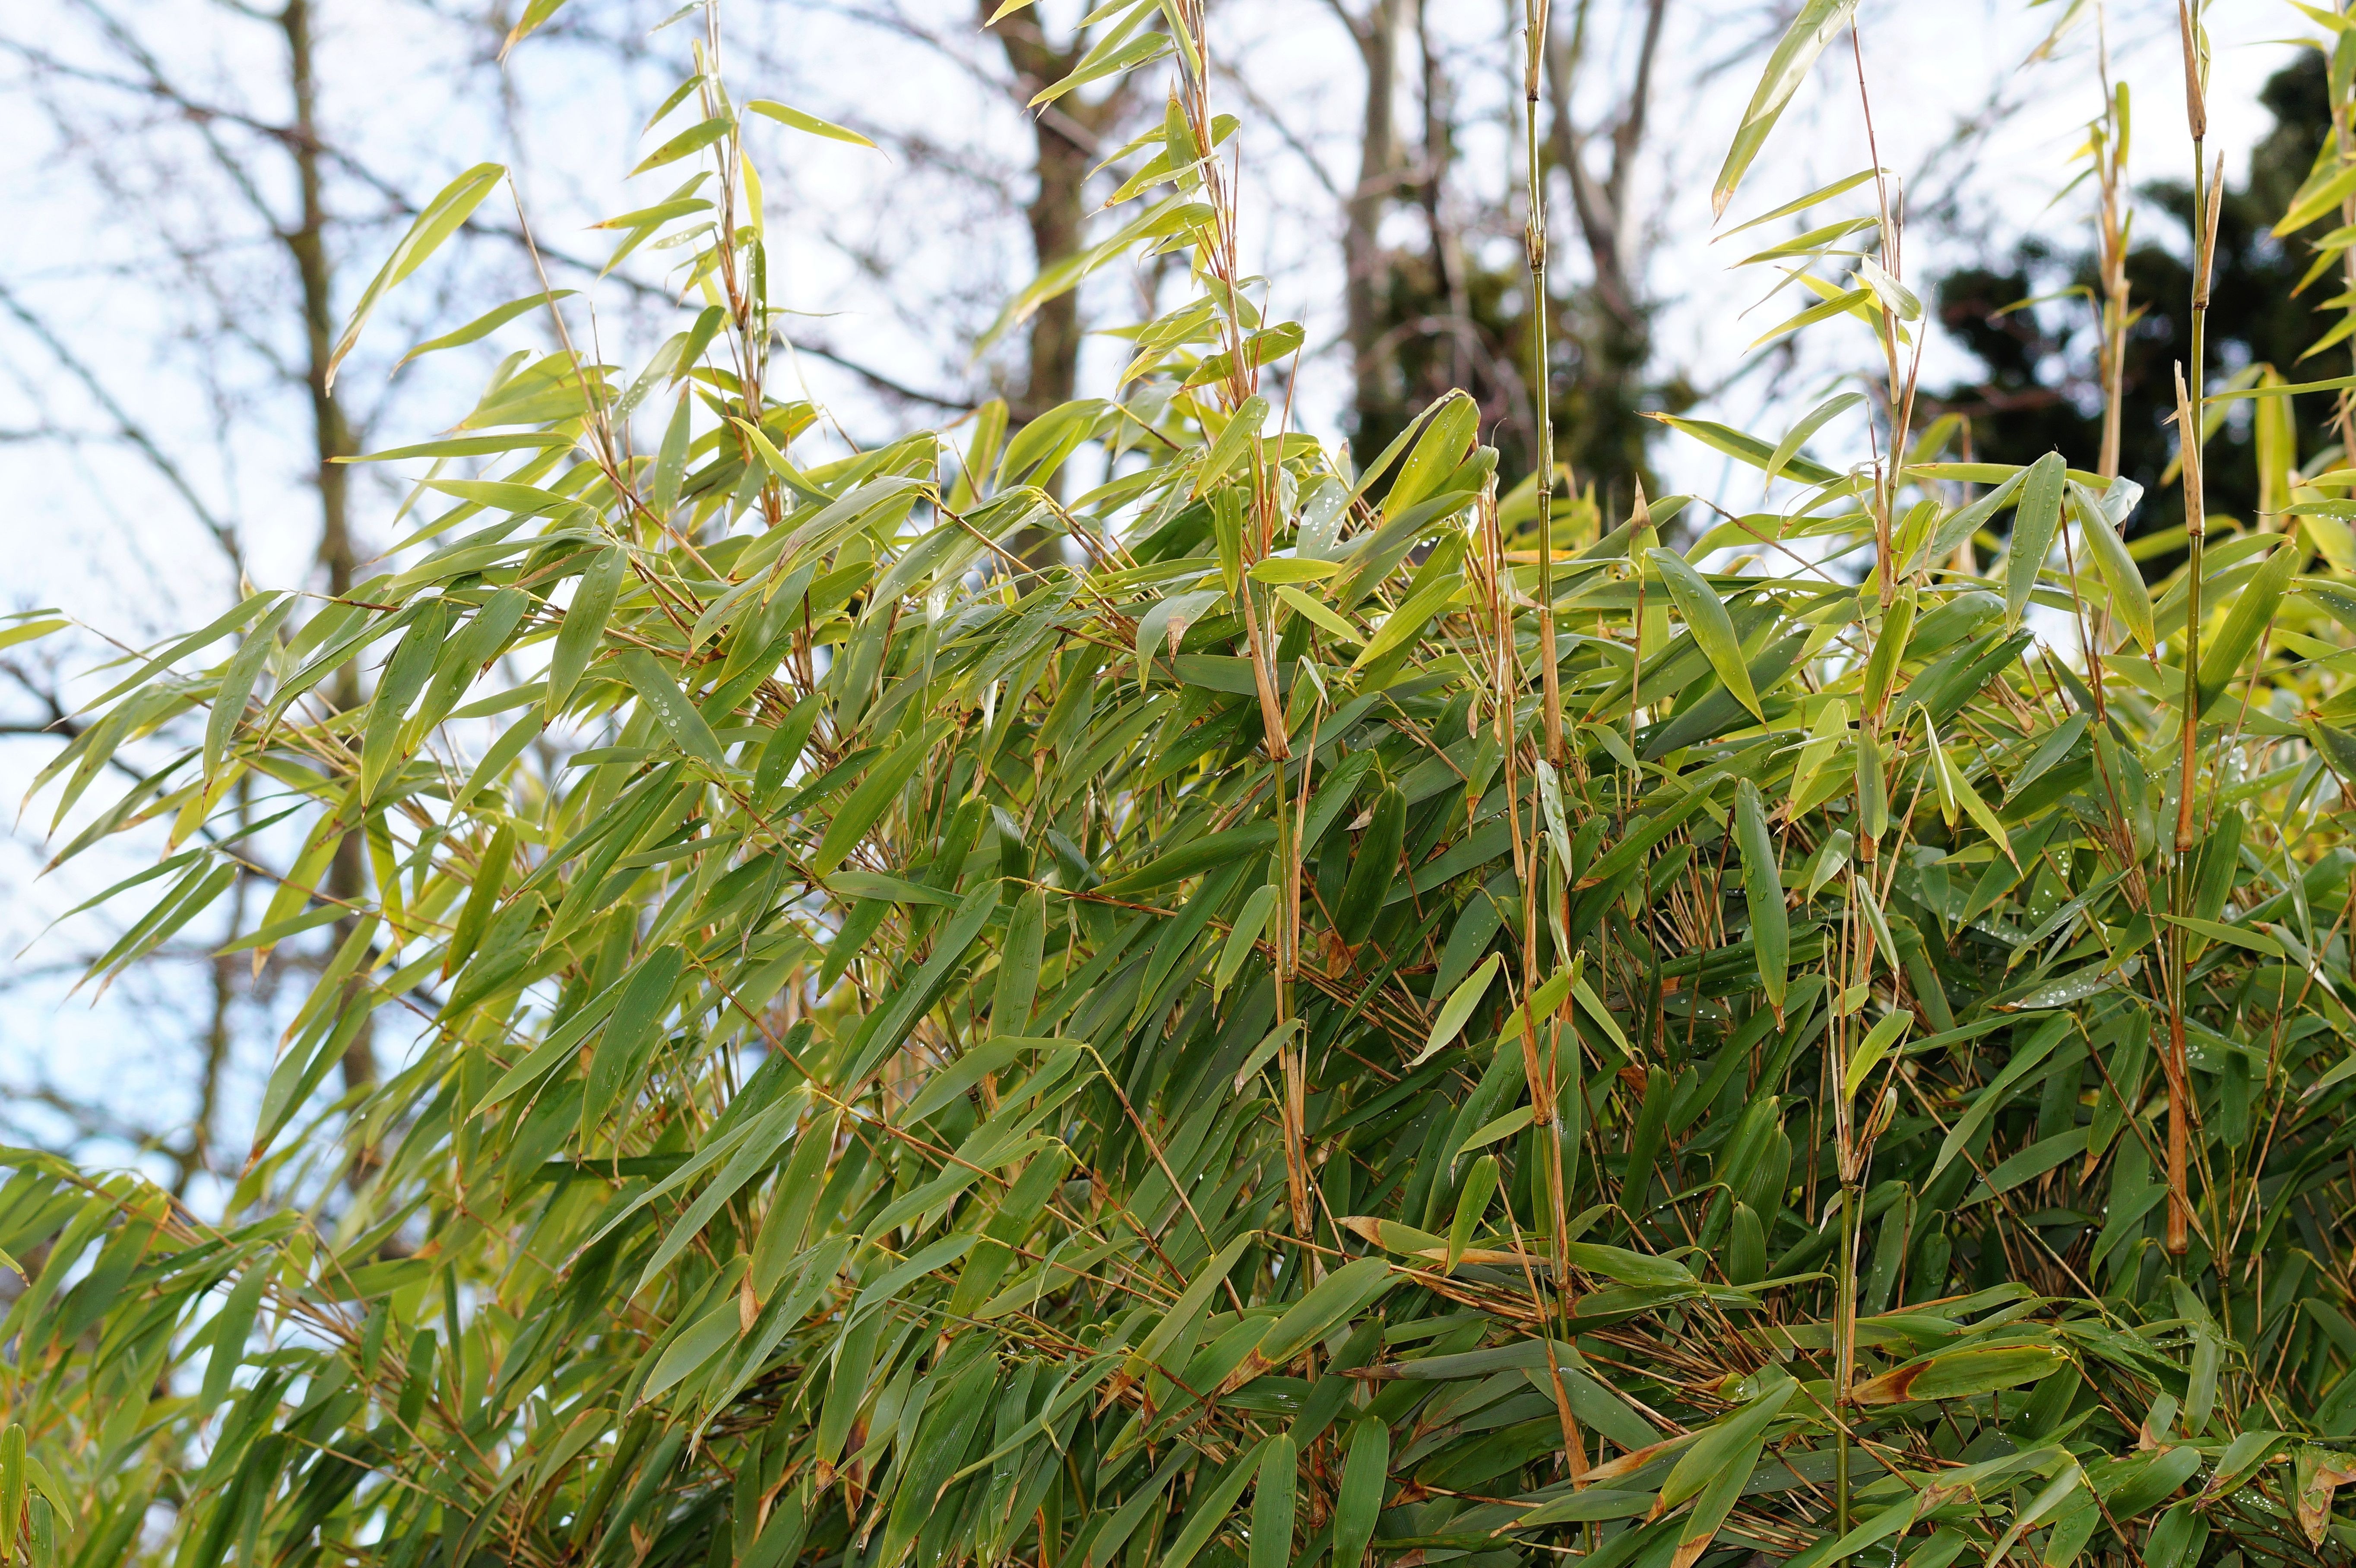
tree, nature, grass, branch, winter, plant, lawn, leaf, flower, reed, pond, green, evergreen, shadow, botany, flora, vegetation, shrub, periwinkle, plantation, flowering plant, grass family, woody plant, land plant